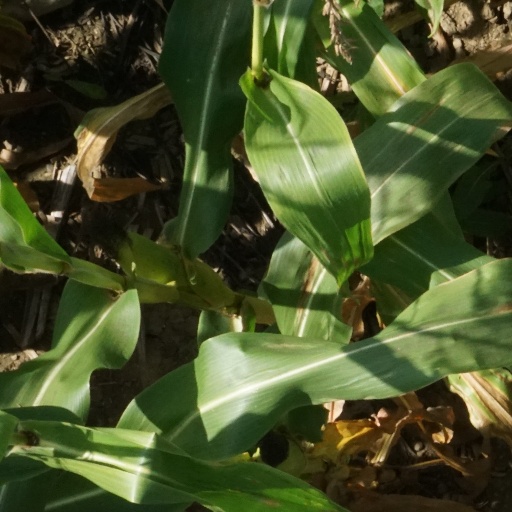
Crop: maize; corn